Hair loss

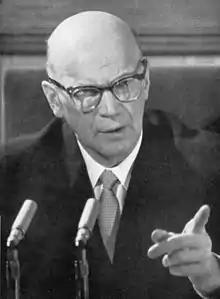
Throughout his political career, Urho Kekkonen, the President of Finland, was well known for his baldness. He was last known to have had hair in about the 1920s. This photo is of Kekkonen in 1959.

A substantially blemished face, back and limbs could point to cystic acne. The most severe form of the condition, cystic acne, arises from the same hormonal imbalances that cause hair loss and is associated with dihydrotestosterone production.